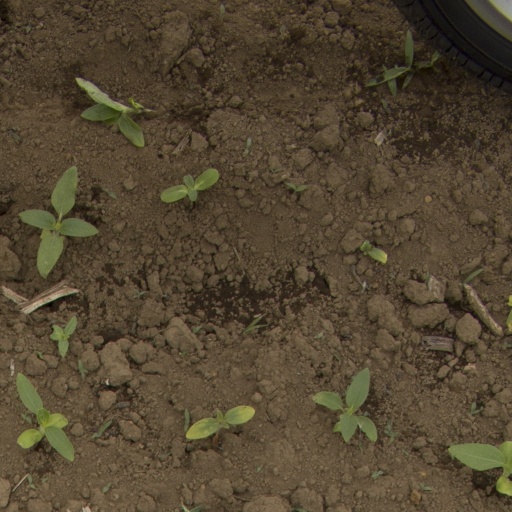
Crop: Jerusalem artichoke